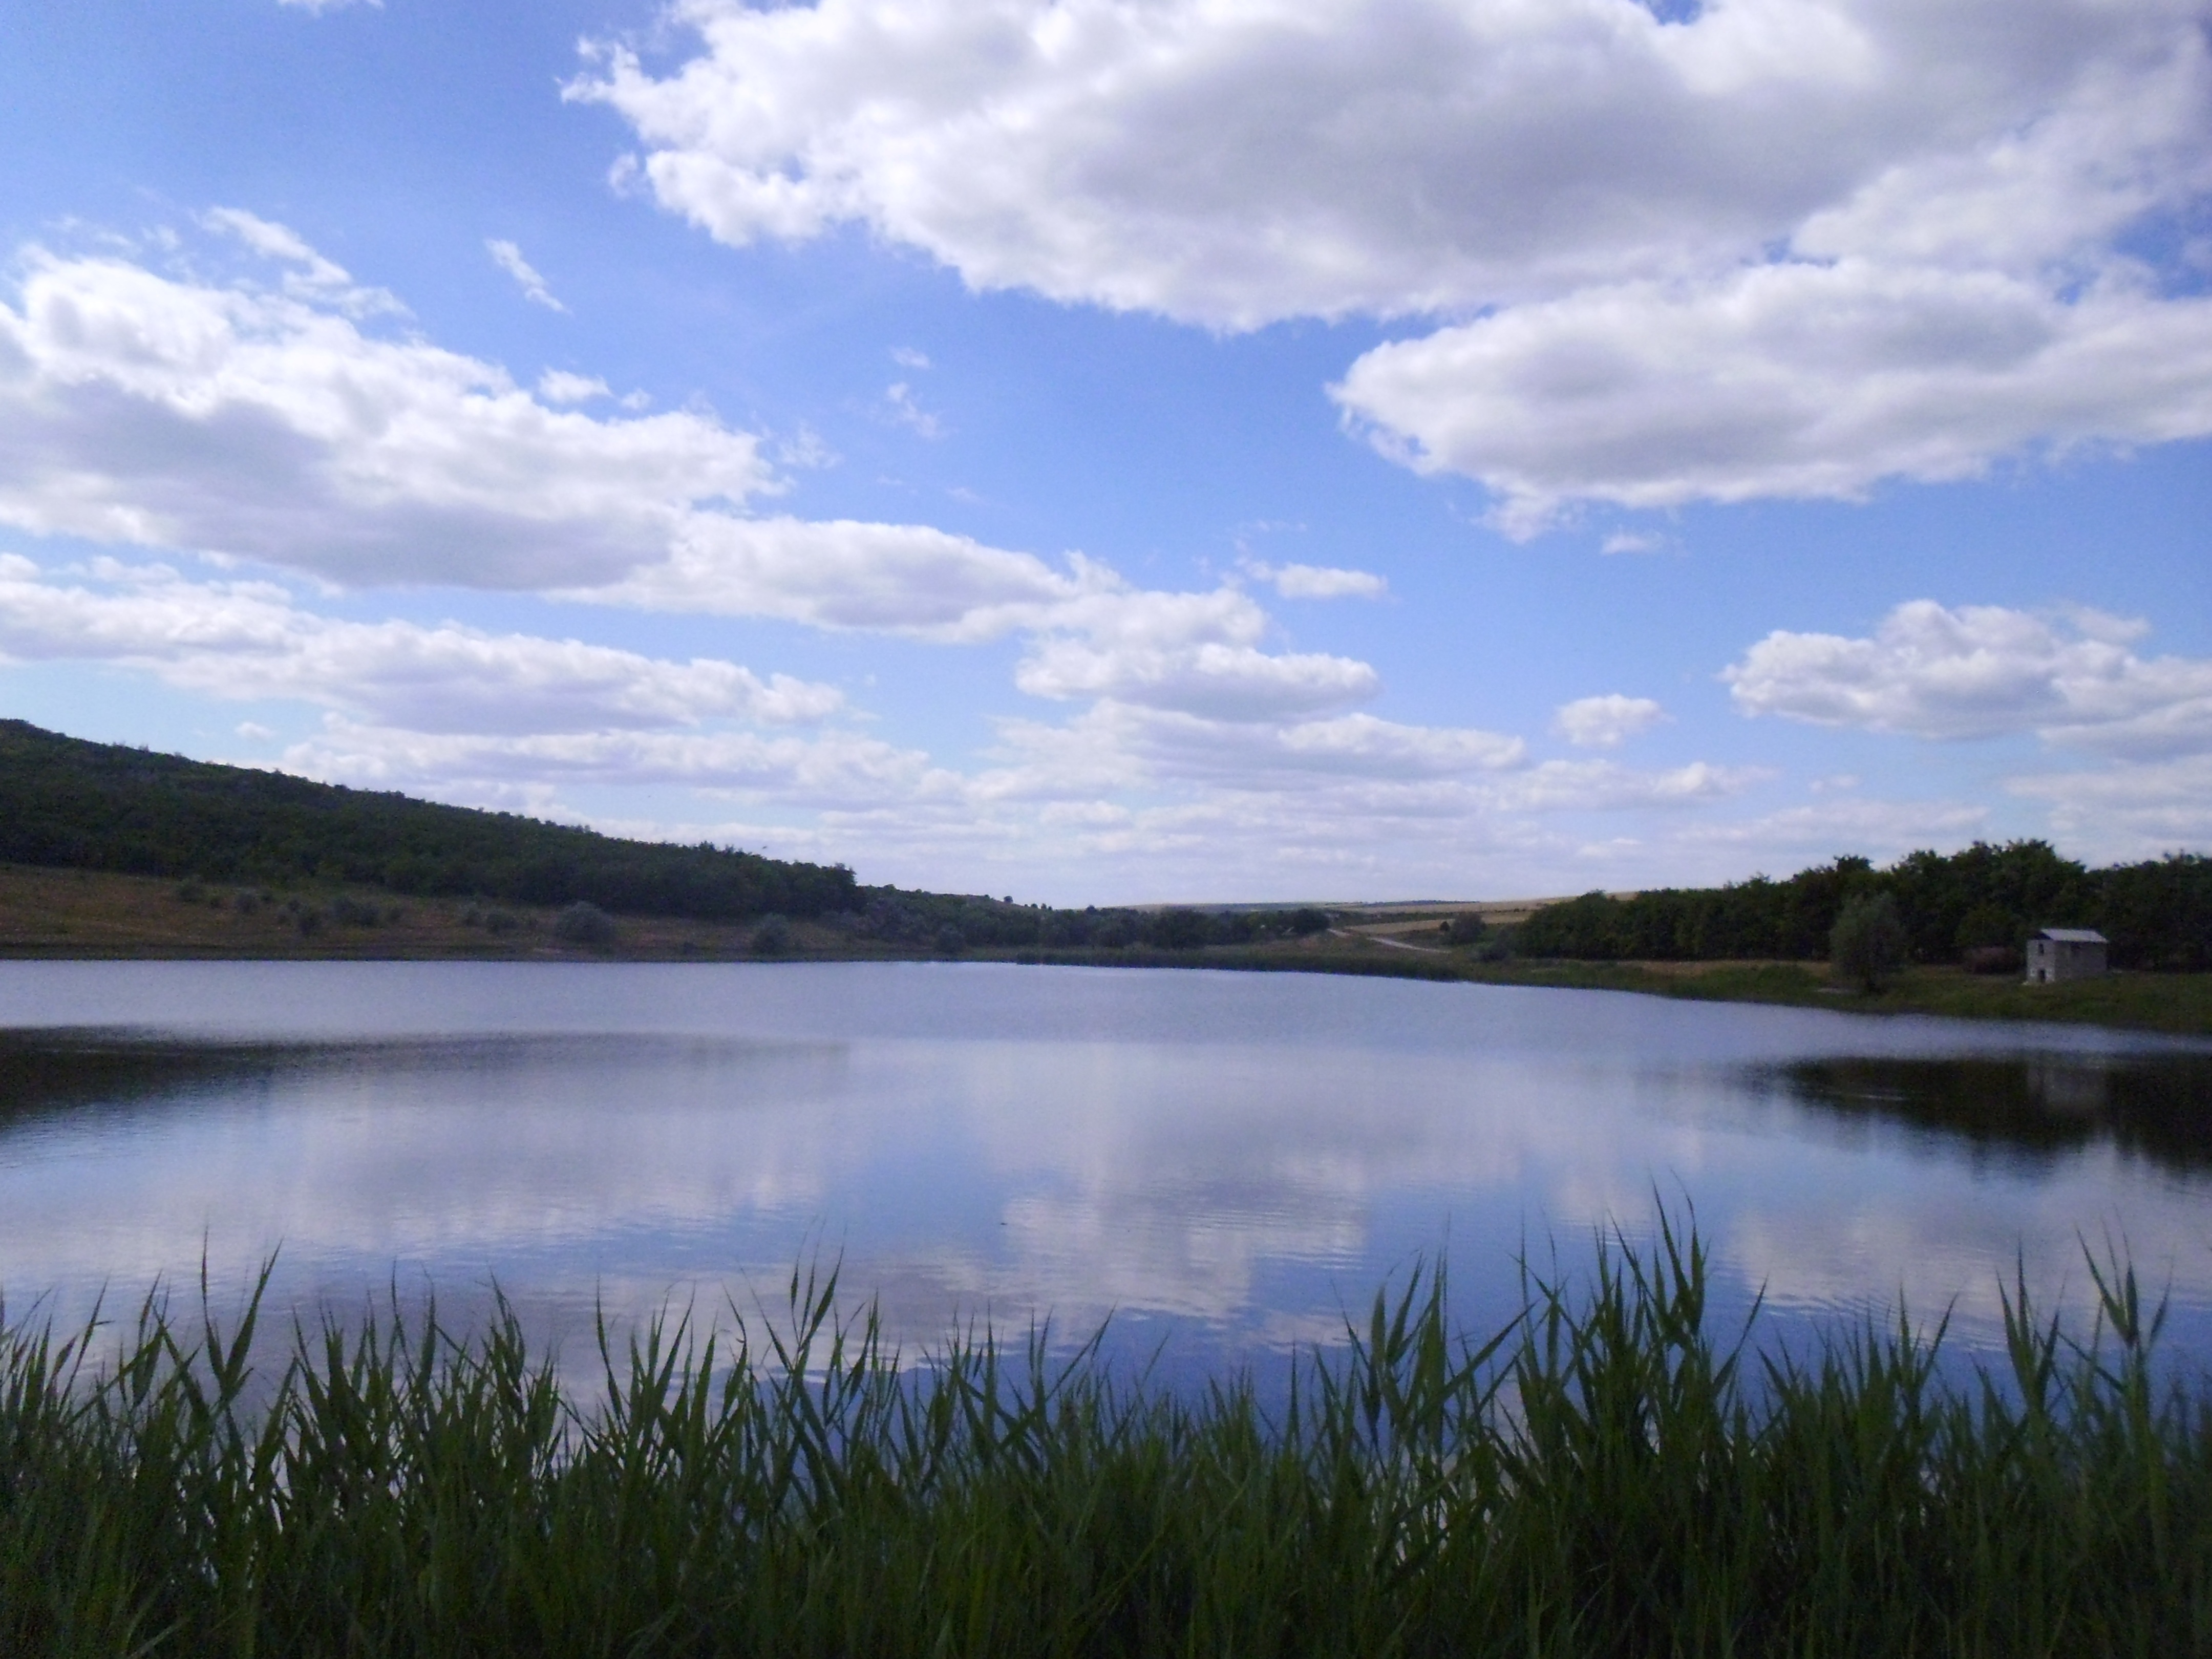
landscape, water, nature, marsh, mountain, cloud, sky, meadow, lake, river, pond, reflection, reservoir, body of water, wetland, habitat, loch, ecosystem, natural environment